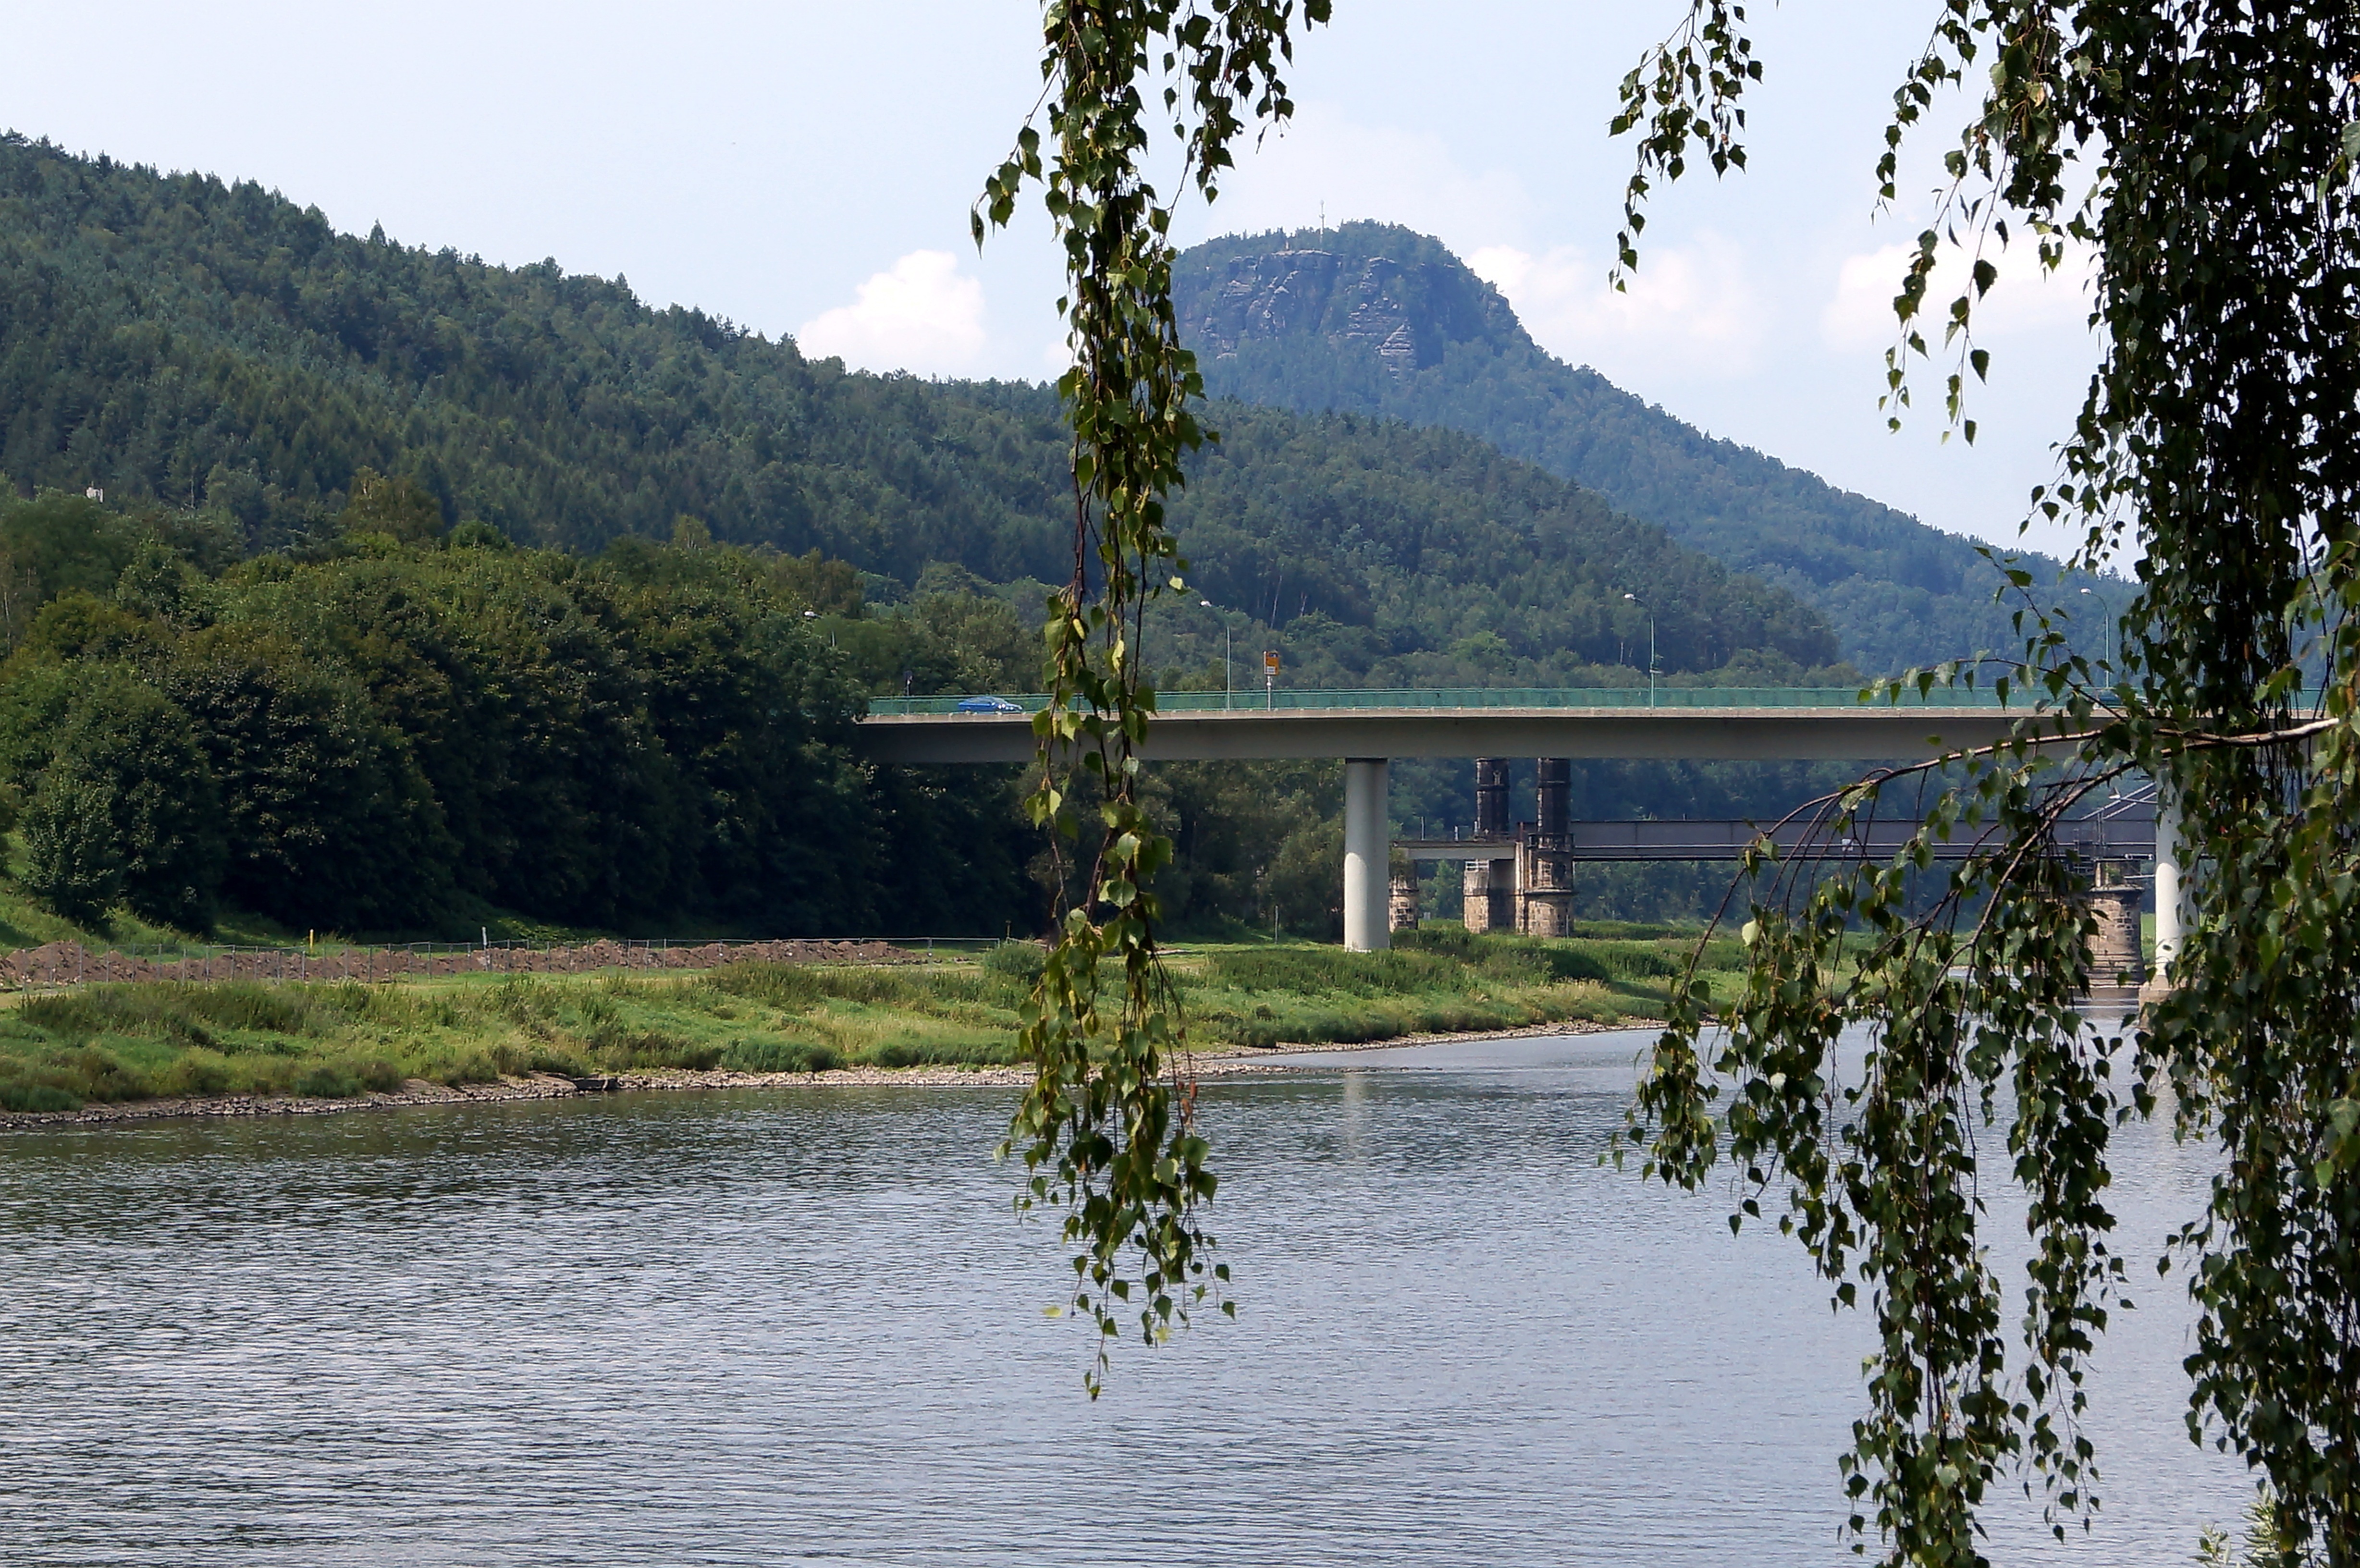
tree, water, rock, mountain, lake, river, pond, reflection, reservoir, elbe, saxon switzerland, lily stone